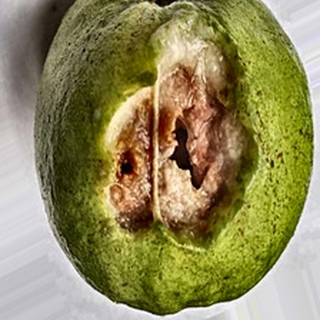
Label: guava_fruit_fly